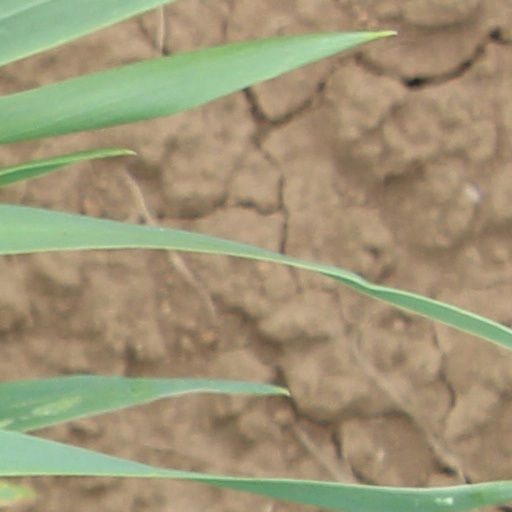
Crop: wheat